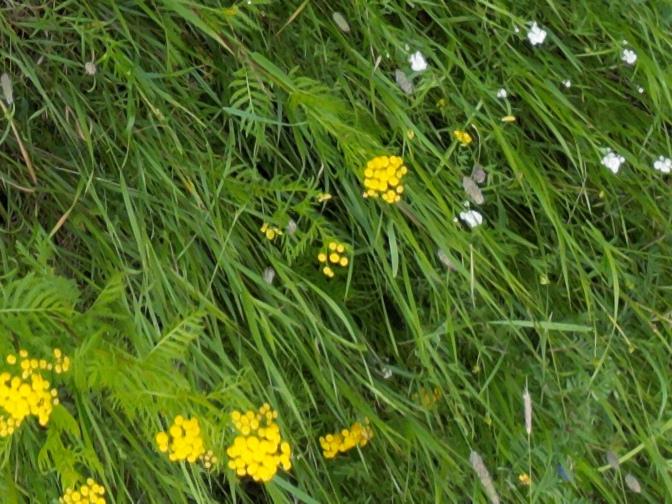
Flowers visible: yarrow flowers, yarrow flowers, yarrow flowers, yarrow flowers, yarrow flowers, yarrow flowers,  daisy flowers